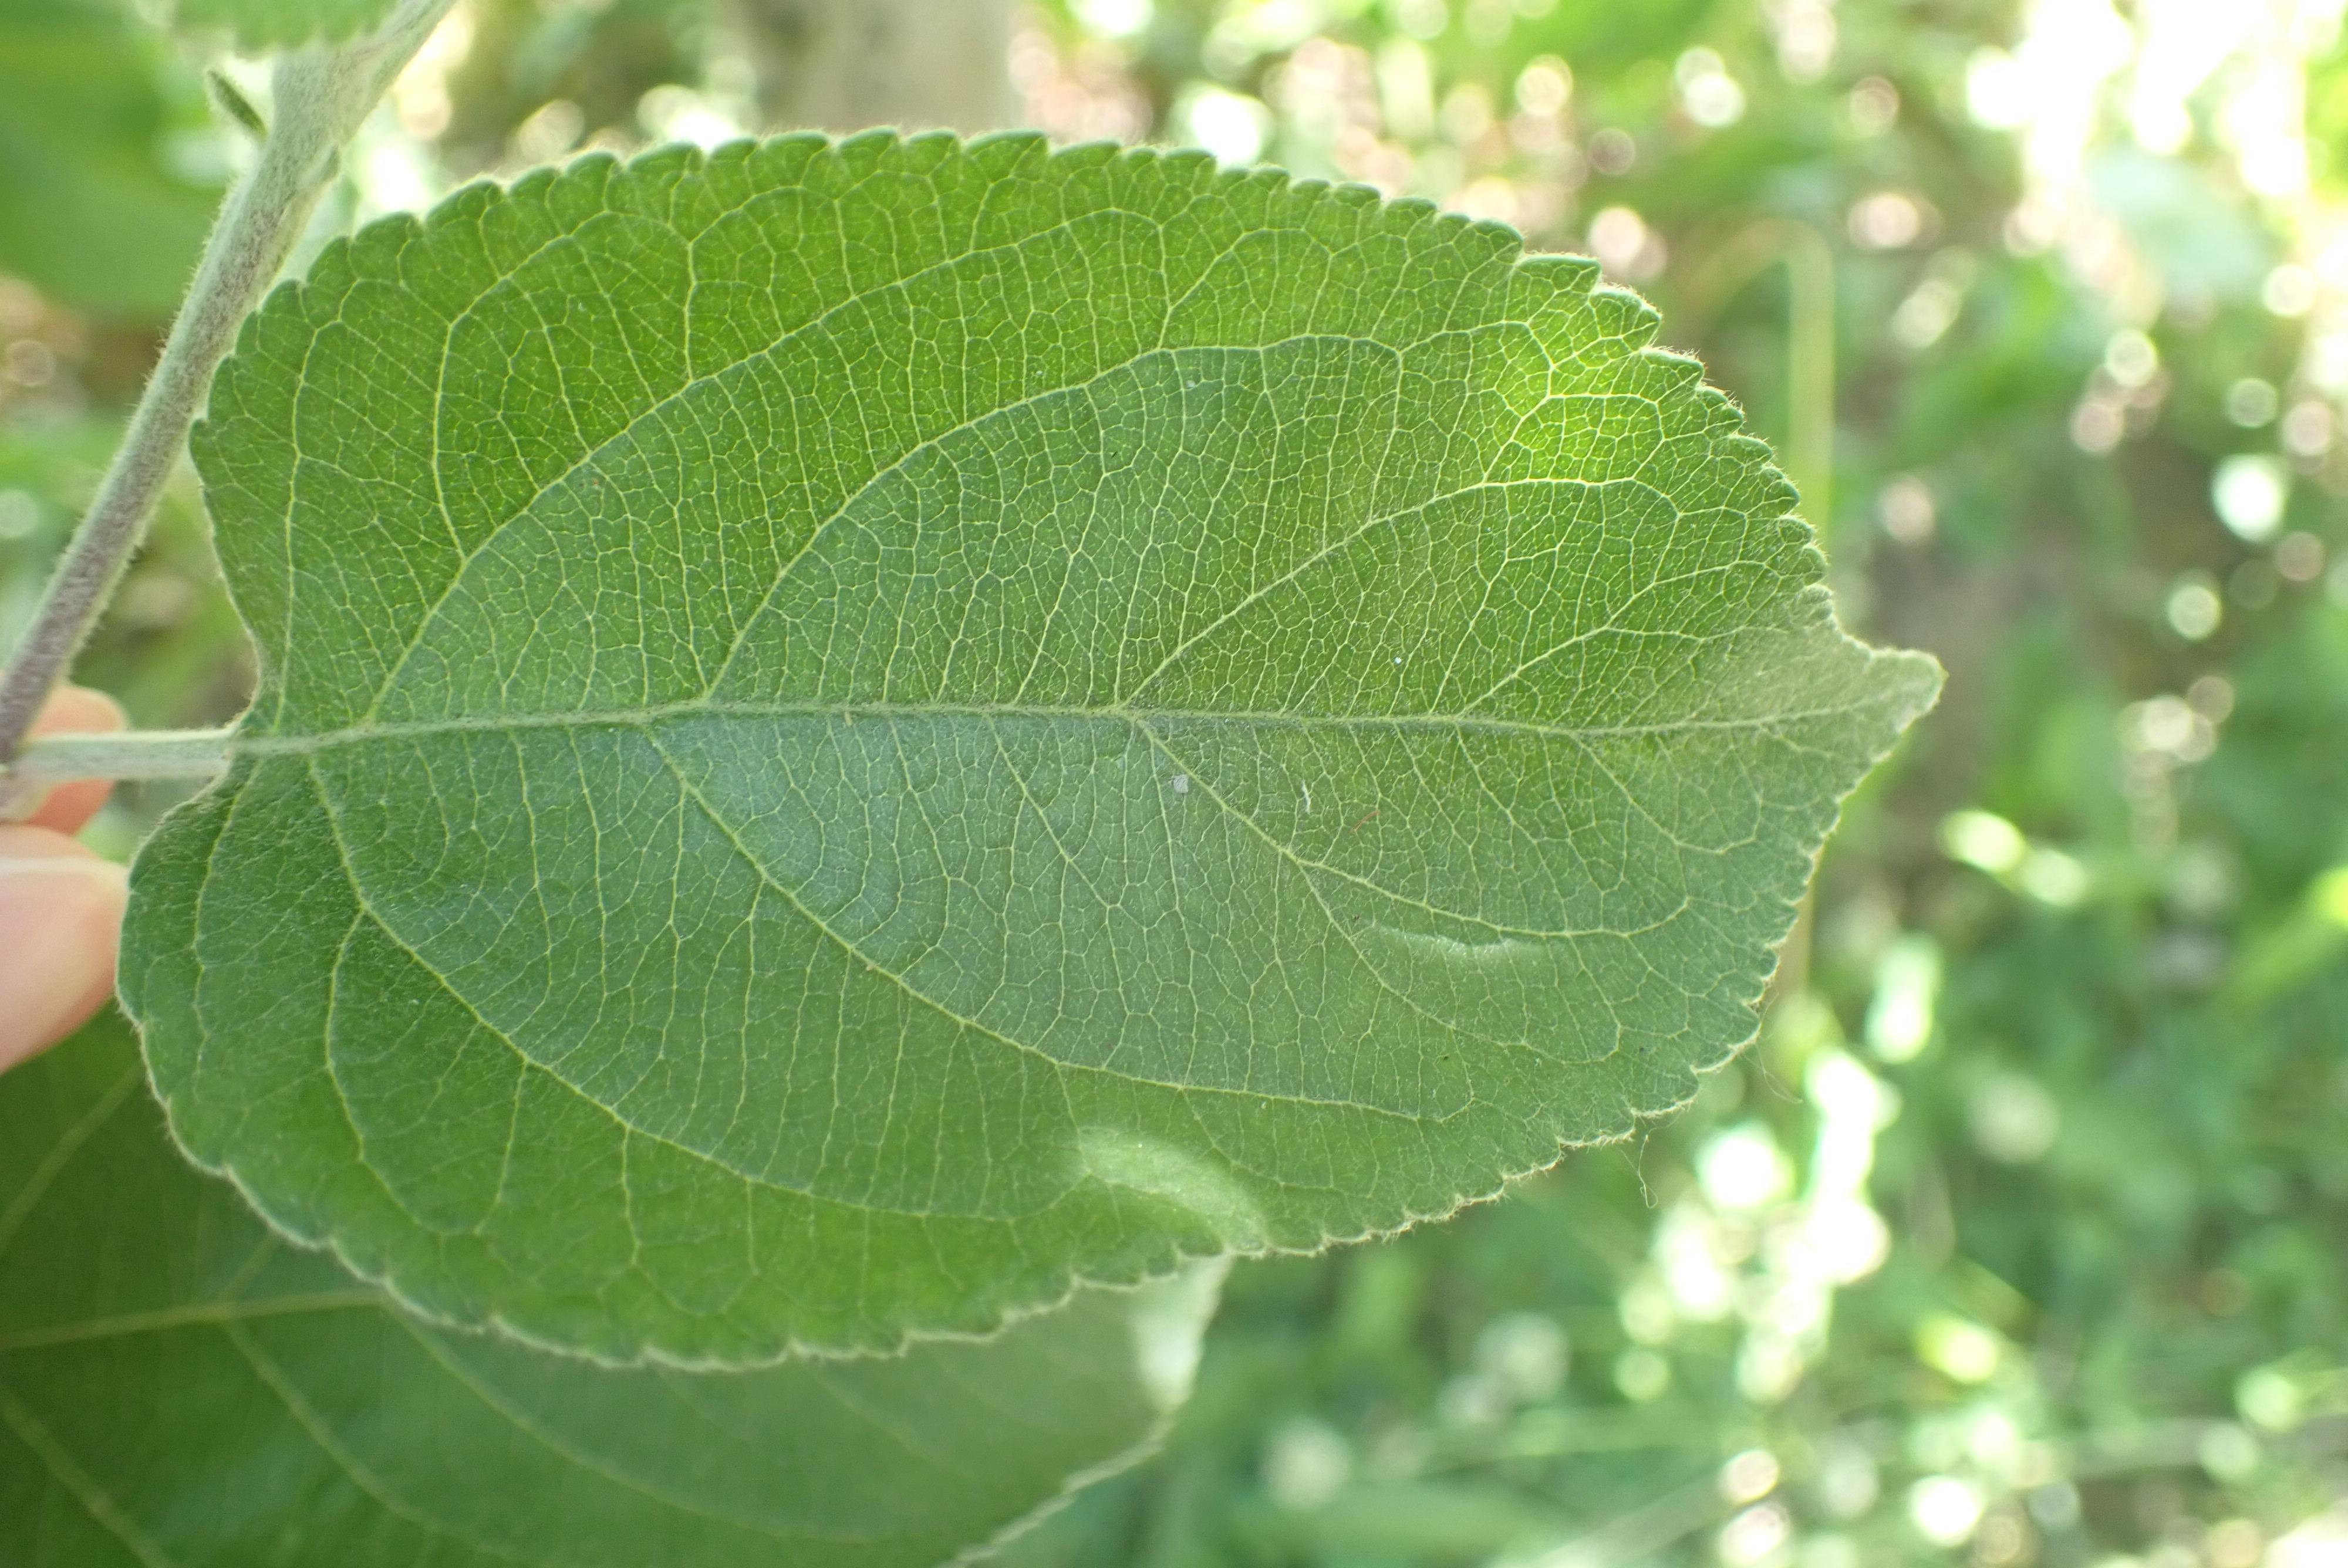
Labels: healthy